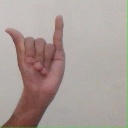
अक्षर: य